Whitchurch, Shropshire

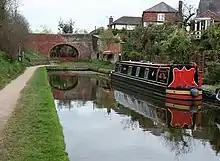
Stub of the Whitchurch Arm of the Llangollen Canal

There are currently over 100 listed buildings in Whitchurch, including the churches detailed in the religion section lower down.